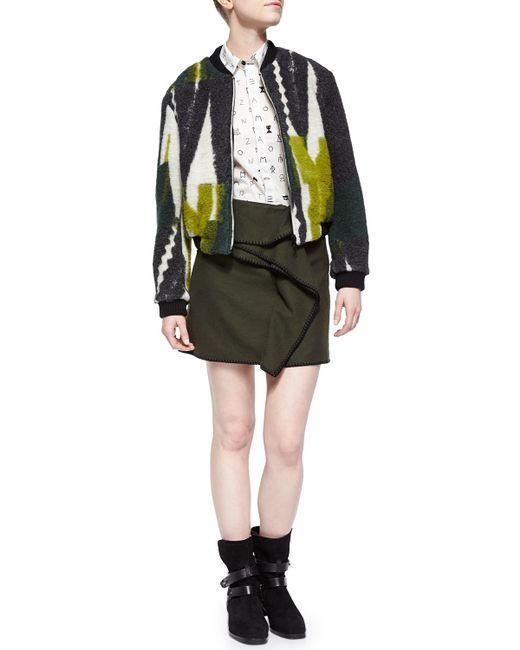
Kunstpelzjacke mit grüngrauem und weißem Design